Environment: real
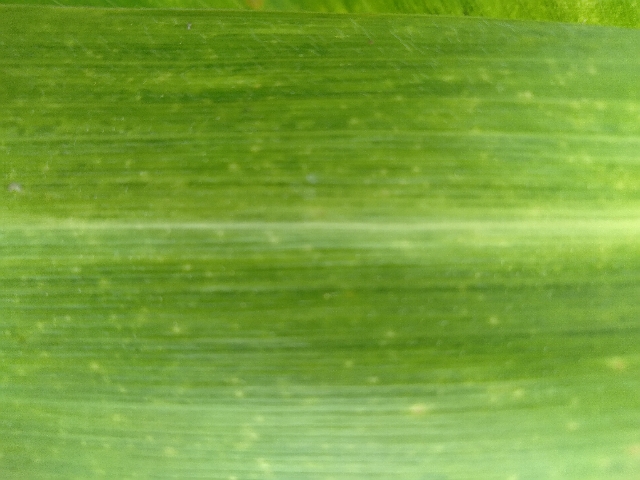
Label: lethal_necrosis